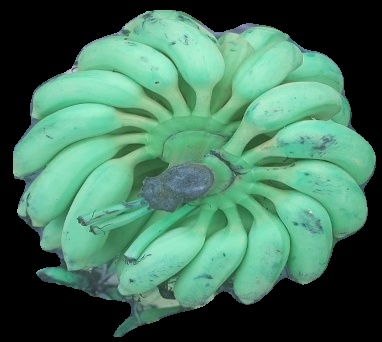
Variety: elakki-bale
Grade: grade2